Evans Head, New South Wales

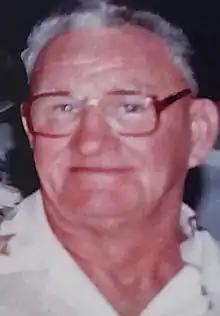
Rex Montford was the first skipper of a fishing trawler to circumnavigate Australia

The town's airport, the Evans Head Memorial Aerodrome, formerly a RAAF base is heritage listed.